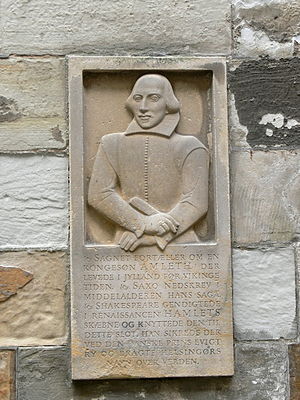
Kronborg / Kulturel betydning / Hamlet
Mindesmærke for William Shakespeare i Fireportegården
Kronborg er et slot og fæstningsanlæg i Helsingør. Slottet er et af Nordeuropas mest betydningsfulde renæssanceslotte og blev i år 2000 medtaget på UNESCOs Verdensarvsliste.